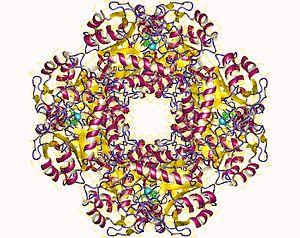
La porphobilinogène synthase est une lyase qui catalyse la réaction :